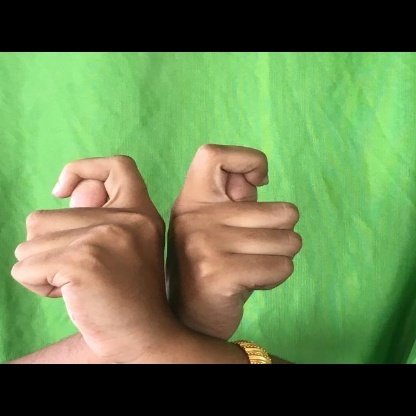
Mudra: Berunda